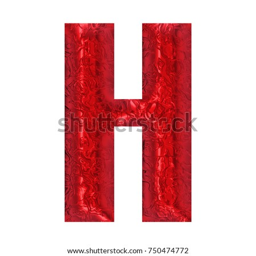
shiny red foil metal uppercase or capital letter h in a 3d illustration with a metallic finish and wavy pattern in a bold font style isolated on a white background with clipping path .